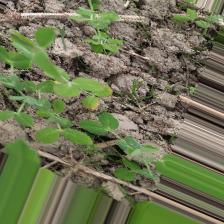
Label: Ascochyta blight